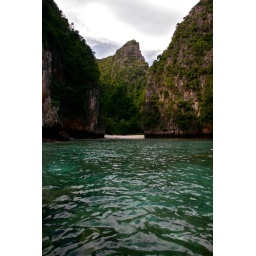
more snorkeling adventures in the green water